Mayo Clinic Florida

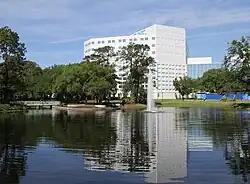
Pond in the center of the Mayo Clinic Jacksonville Campus

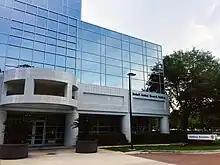
Birdsall Medical Research Building located at the Mayo Clinic Jacksonville campus

Mayo Clinic Florida is a comprehensive medical center belonging to the Mayo Clinic in Jacksonville, Florida. It is one of three Mayo campuses along with Phoenix/Scottsdale, Arizona and Rochester, Minnesota.